Allegany State Park

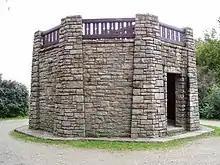
Stone tower near Summit in Red House

The Allegany State Park began on May 2, 1921, when an Act of the New York State Legislature approved the purchase of two tracts of land in the Quaker Run Valley. The act provided $25,000 in state funds for the purchase of land, provided that an equal amount in private funds be raised first. The first tract, consisting of of land belonging to the heirs of Amasa Stone, was purchased for $31,500 on June 18, 1921. The second tract consisted of of land and buildings adjacent to the Stone Estate. The price for this property was $4,300. The park was formally dedicated on July 30, 1921.